Lesbia (play)

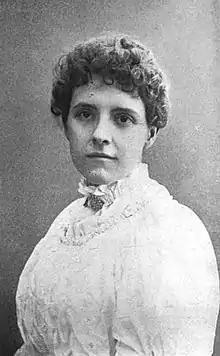
Beatrice Cameron played Lesbia on the West End and Broadway.

The play was produced at the Lyceum Theatre in London's West End and at the Madison Square Theatre on Broadway with the following casts: